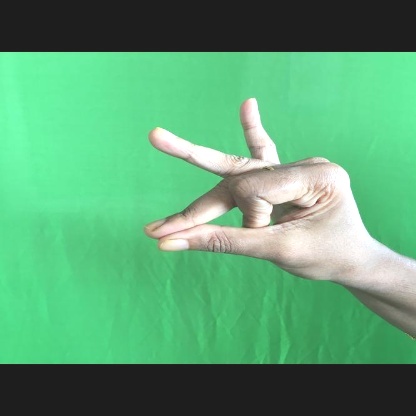
Mudra: Bramaram